Dimetrodon

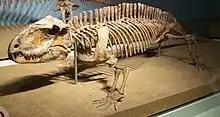
"Sphenacodon" had a low crest along its back

Paleontologists have proposed many ways in which the sail could have functioned in life. Some of the first to think about its purpose suggested that the sail may have served as camouflage among reeds while "Dimetrodon" waited for prey, or as an actual boat-like sail to catch the wind while the animal was in the water. Another is that the long neural spines could have stabilized the trunk by restricting up-and-down movement, which would allow for a more efficient side-to-side movement while walking.